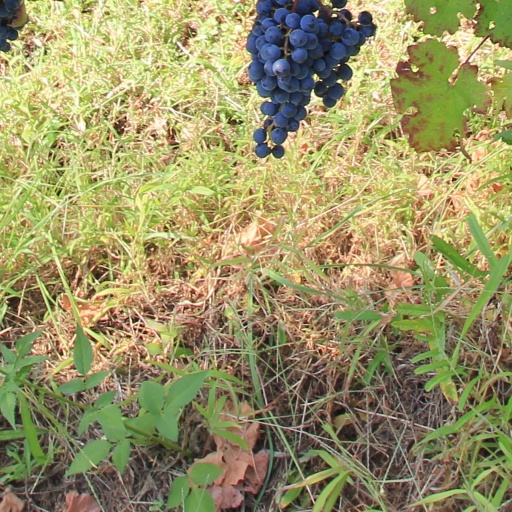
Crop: grape